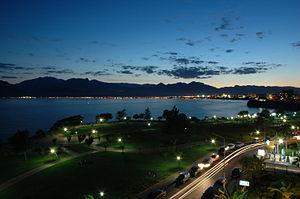
Vue générale de Antalya, Turquie.